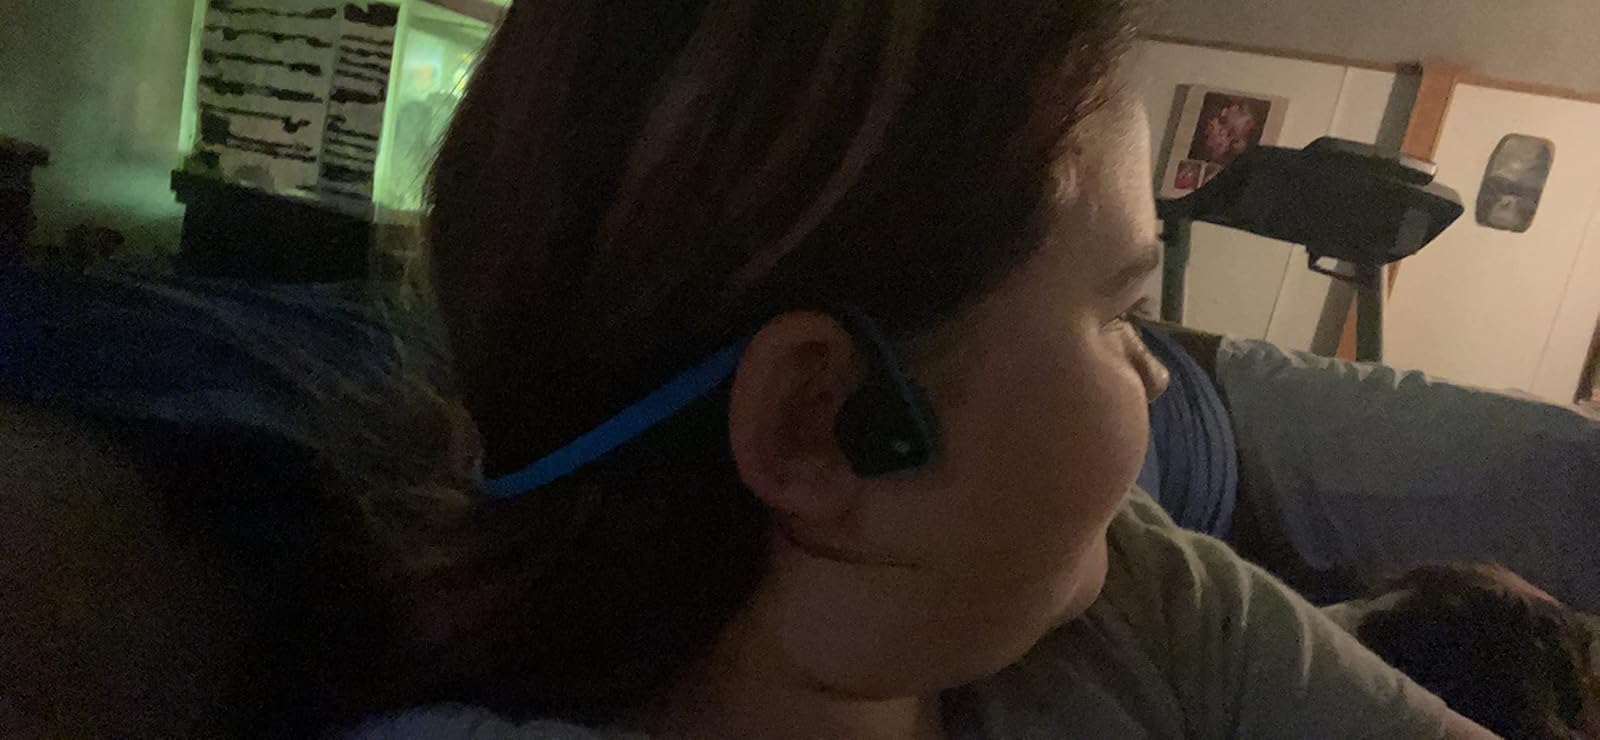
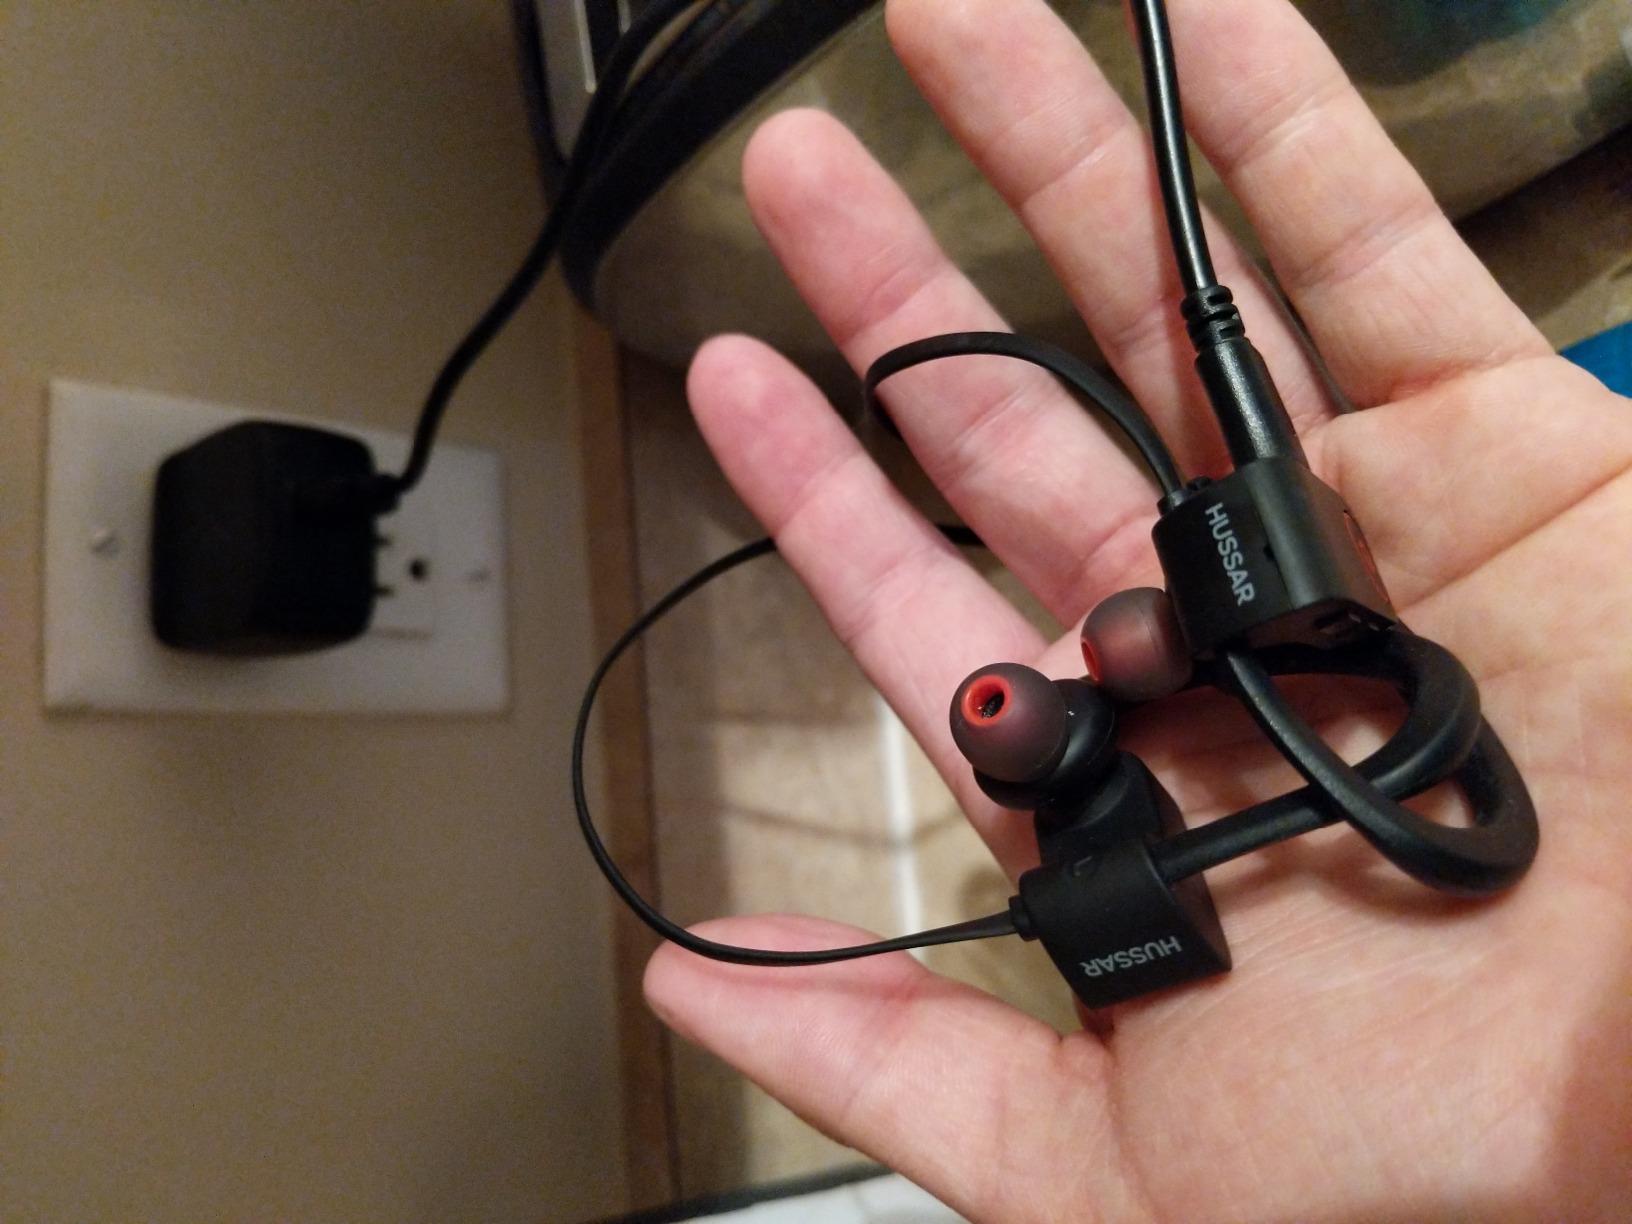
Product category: headphones
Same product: no